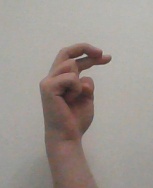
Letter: zay